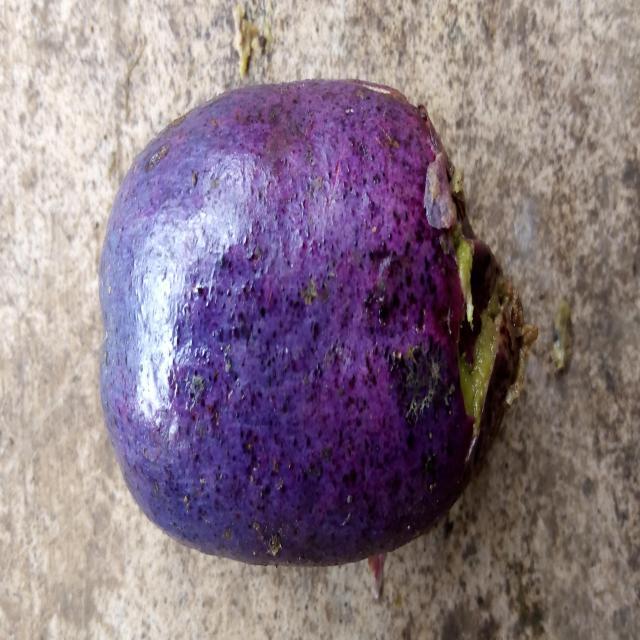
Plum grade: cracked